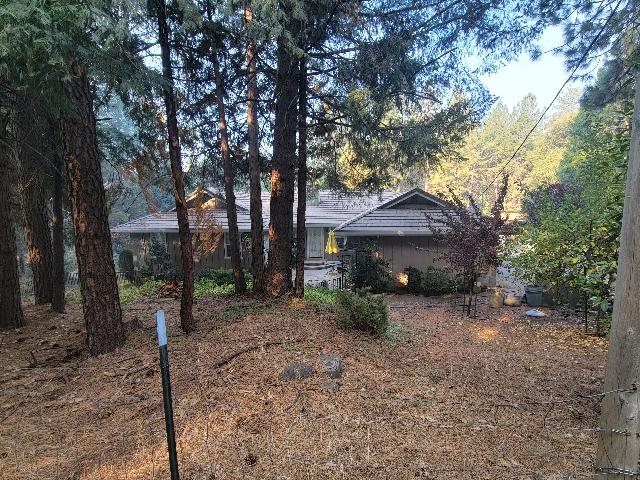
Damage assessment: no_damage